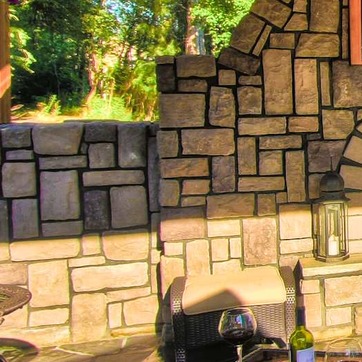
Material: stone